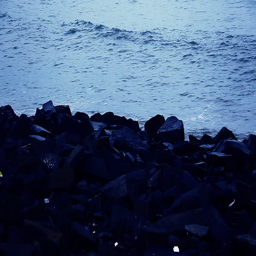
locked - on shot of rock formations on the beach